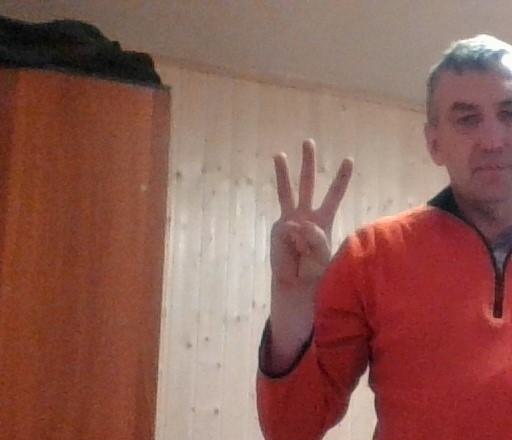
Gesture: three